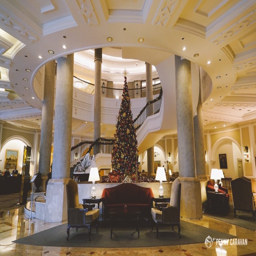
the lobby was decorated for western christian holiday .